Facial hair in the military

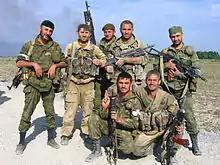
Members of Battalion Vostok during the Russo-Georgian War with varying degrees of facial hair

In the Italian armed forces, beards or moustaches are allowed if they are well taken care of; without beards, the sideburns should reach the middle of the tragus. Stubble is permitted outside of ceremonial occasions.